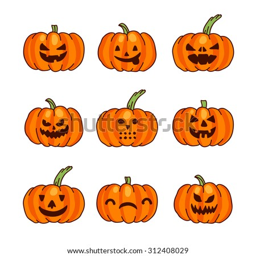
set of orange pumpkins for western christian holiday on a white background